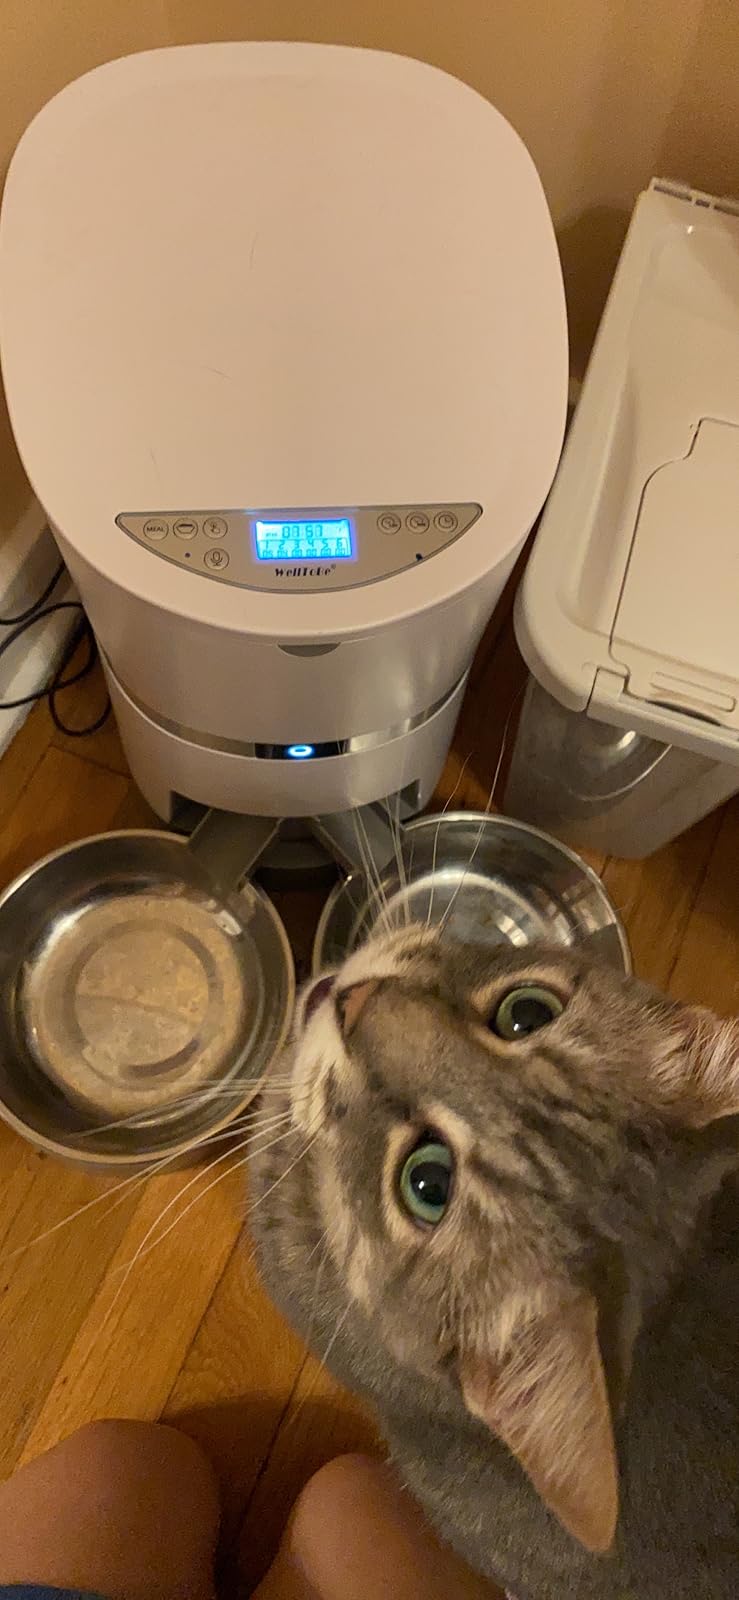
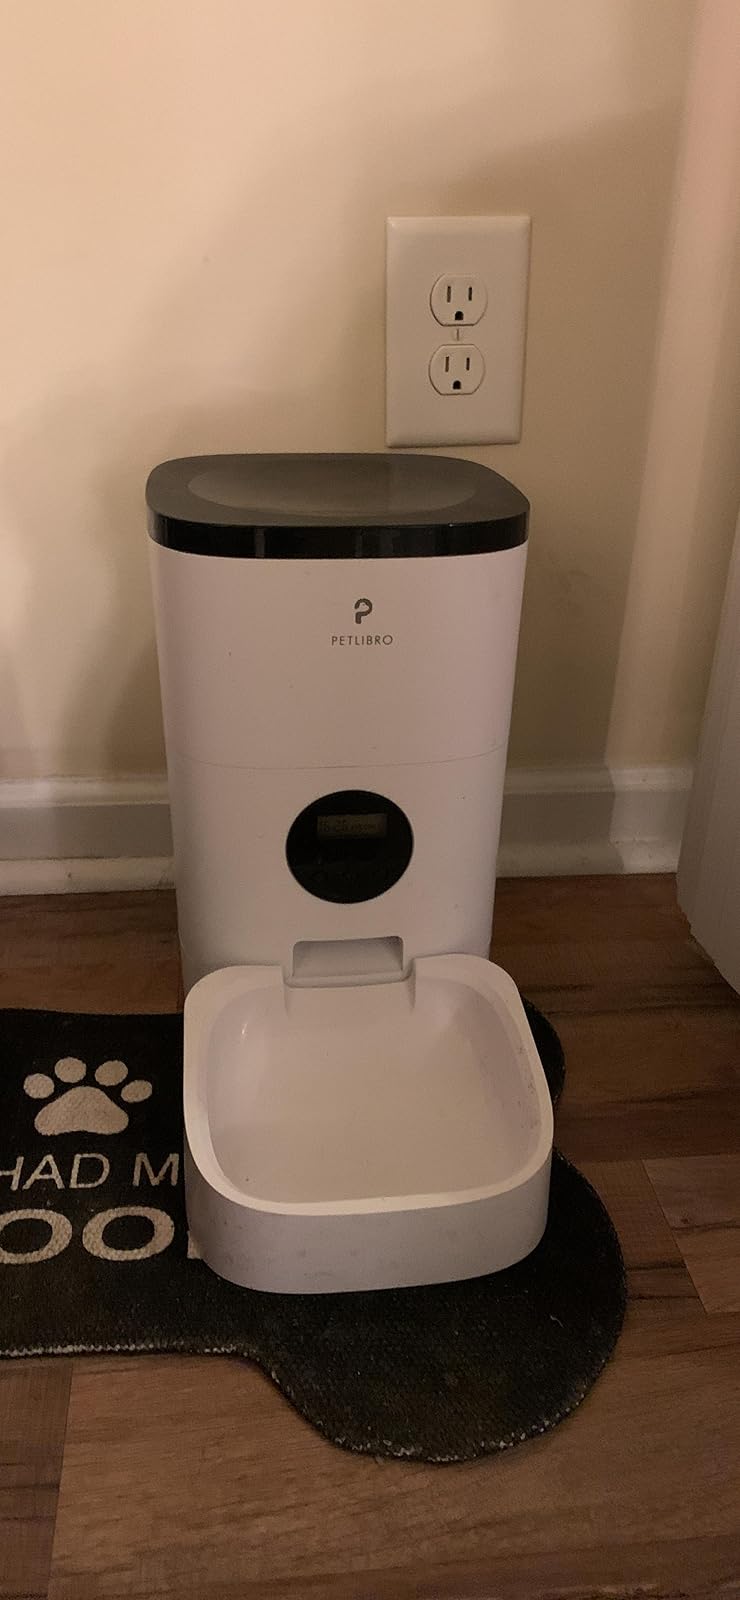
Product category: items_feeder
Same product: no